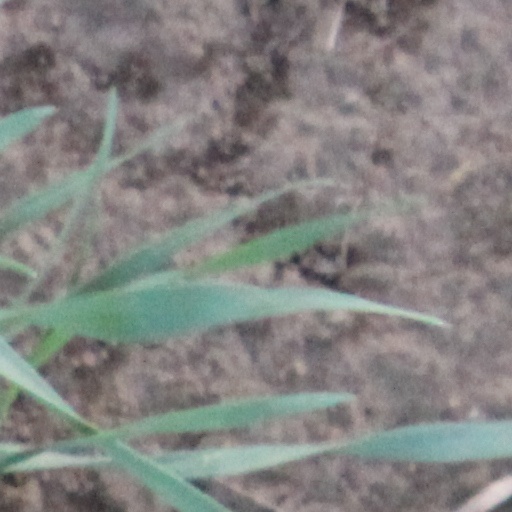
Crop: wheat